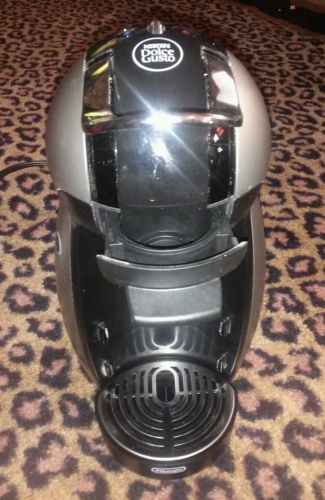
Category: coffee maker